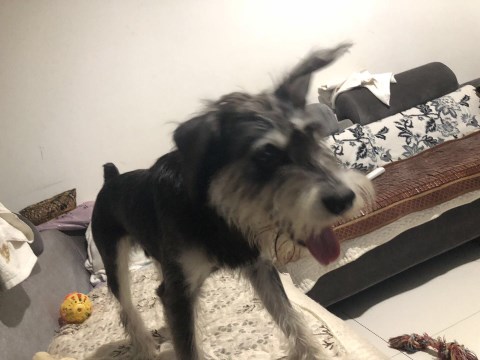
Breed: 2342-n000102-miniature_schnauzer